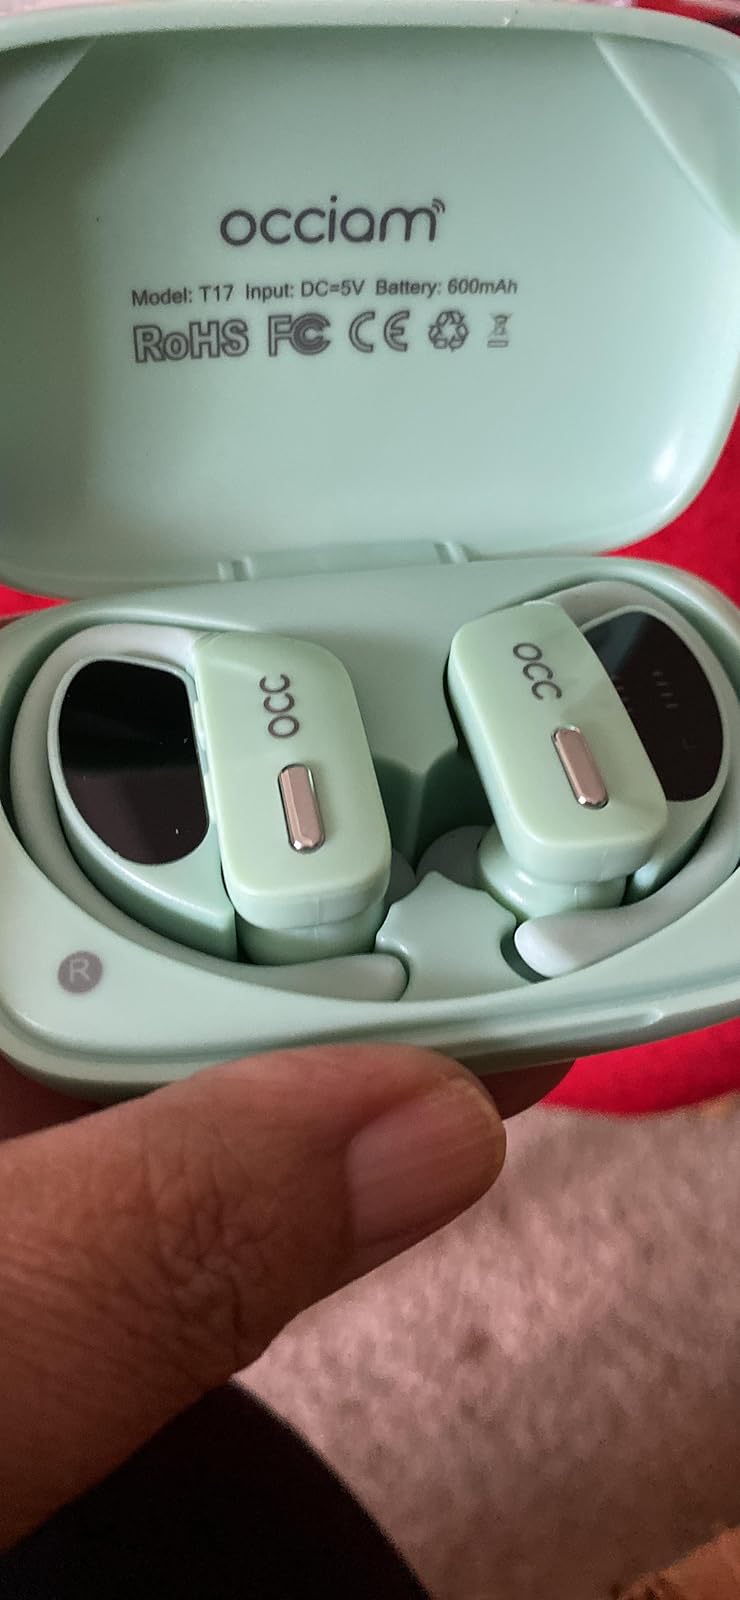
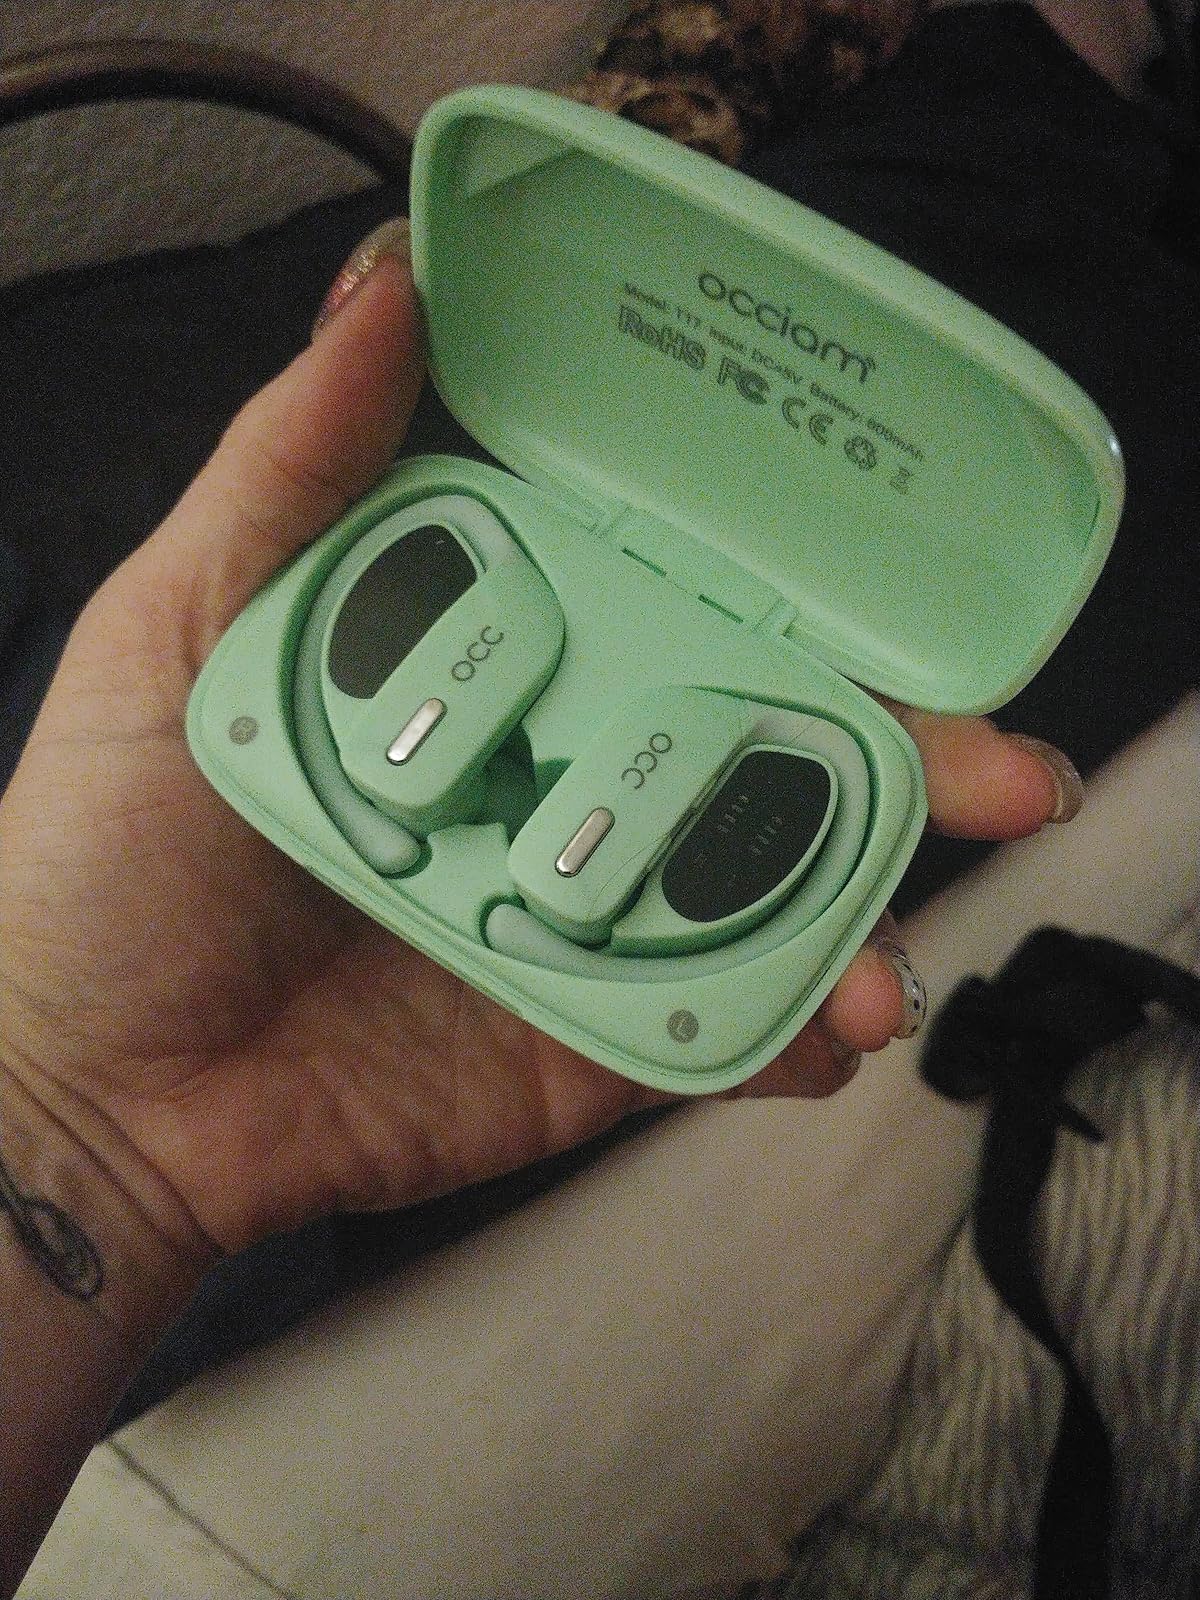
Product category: earbuds
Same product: yes